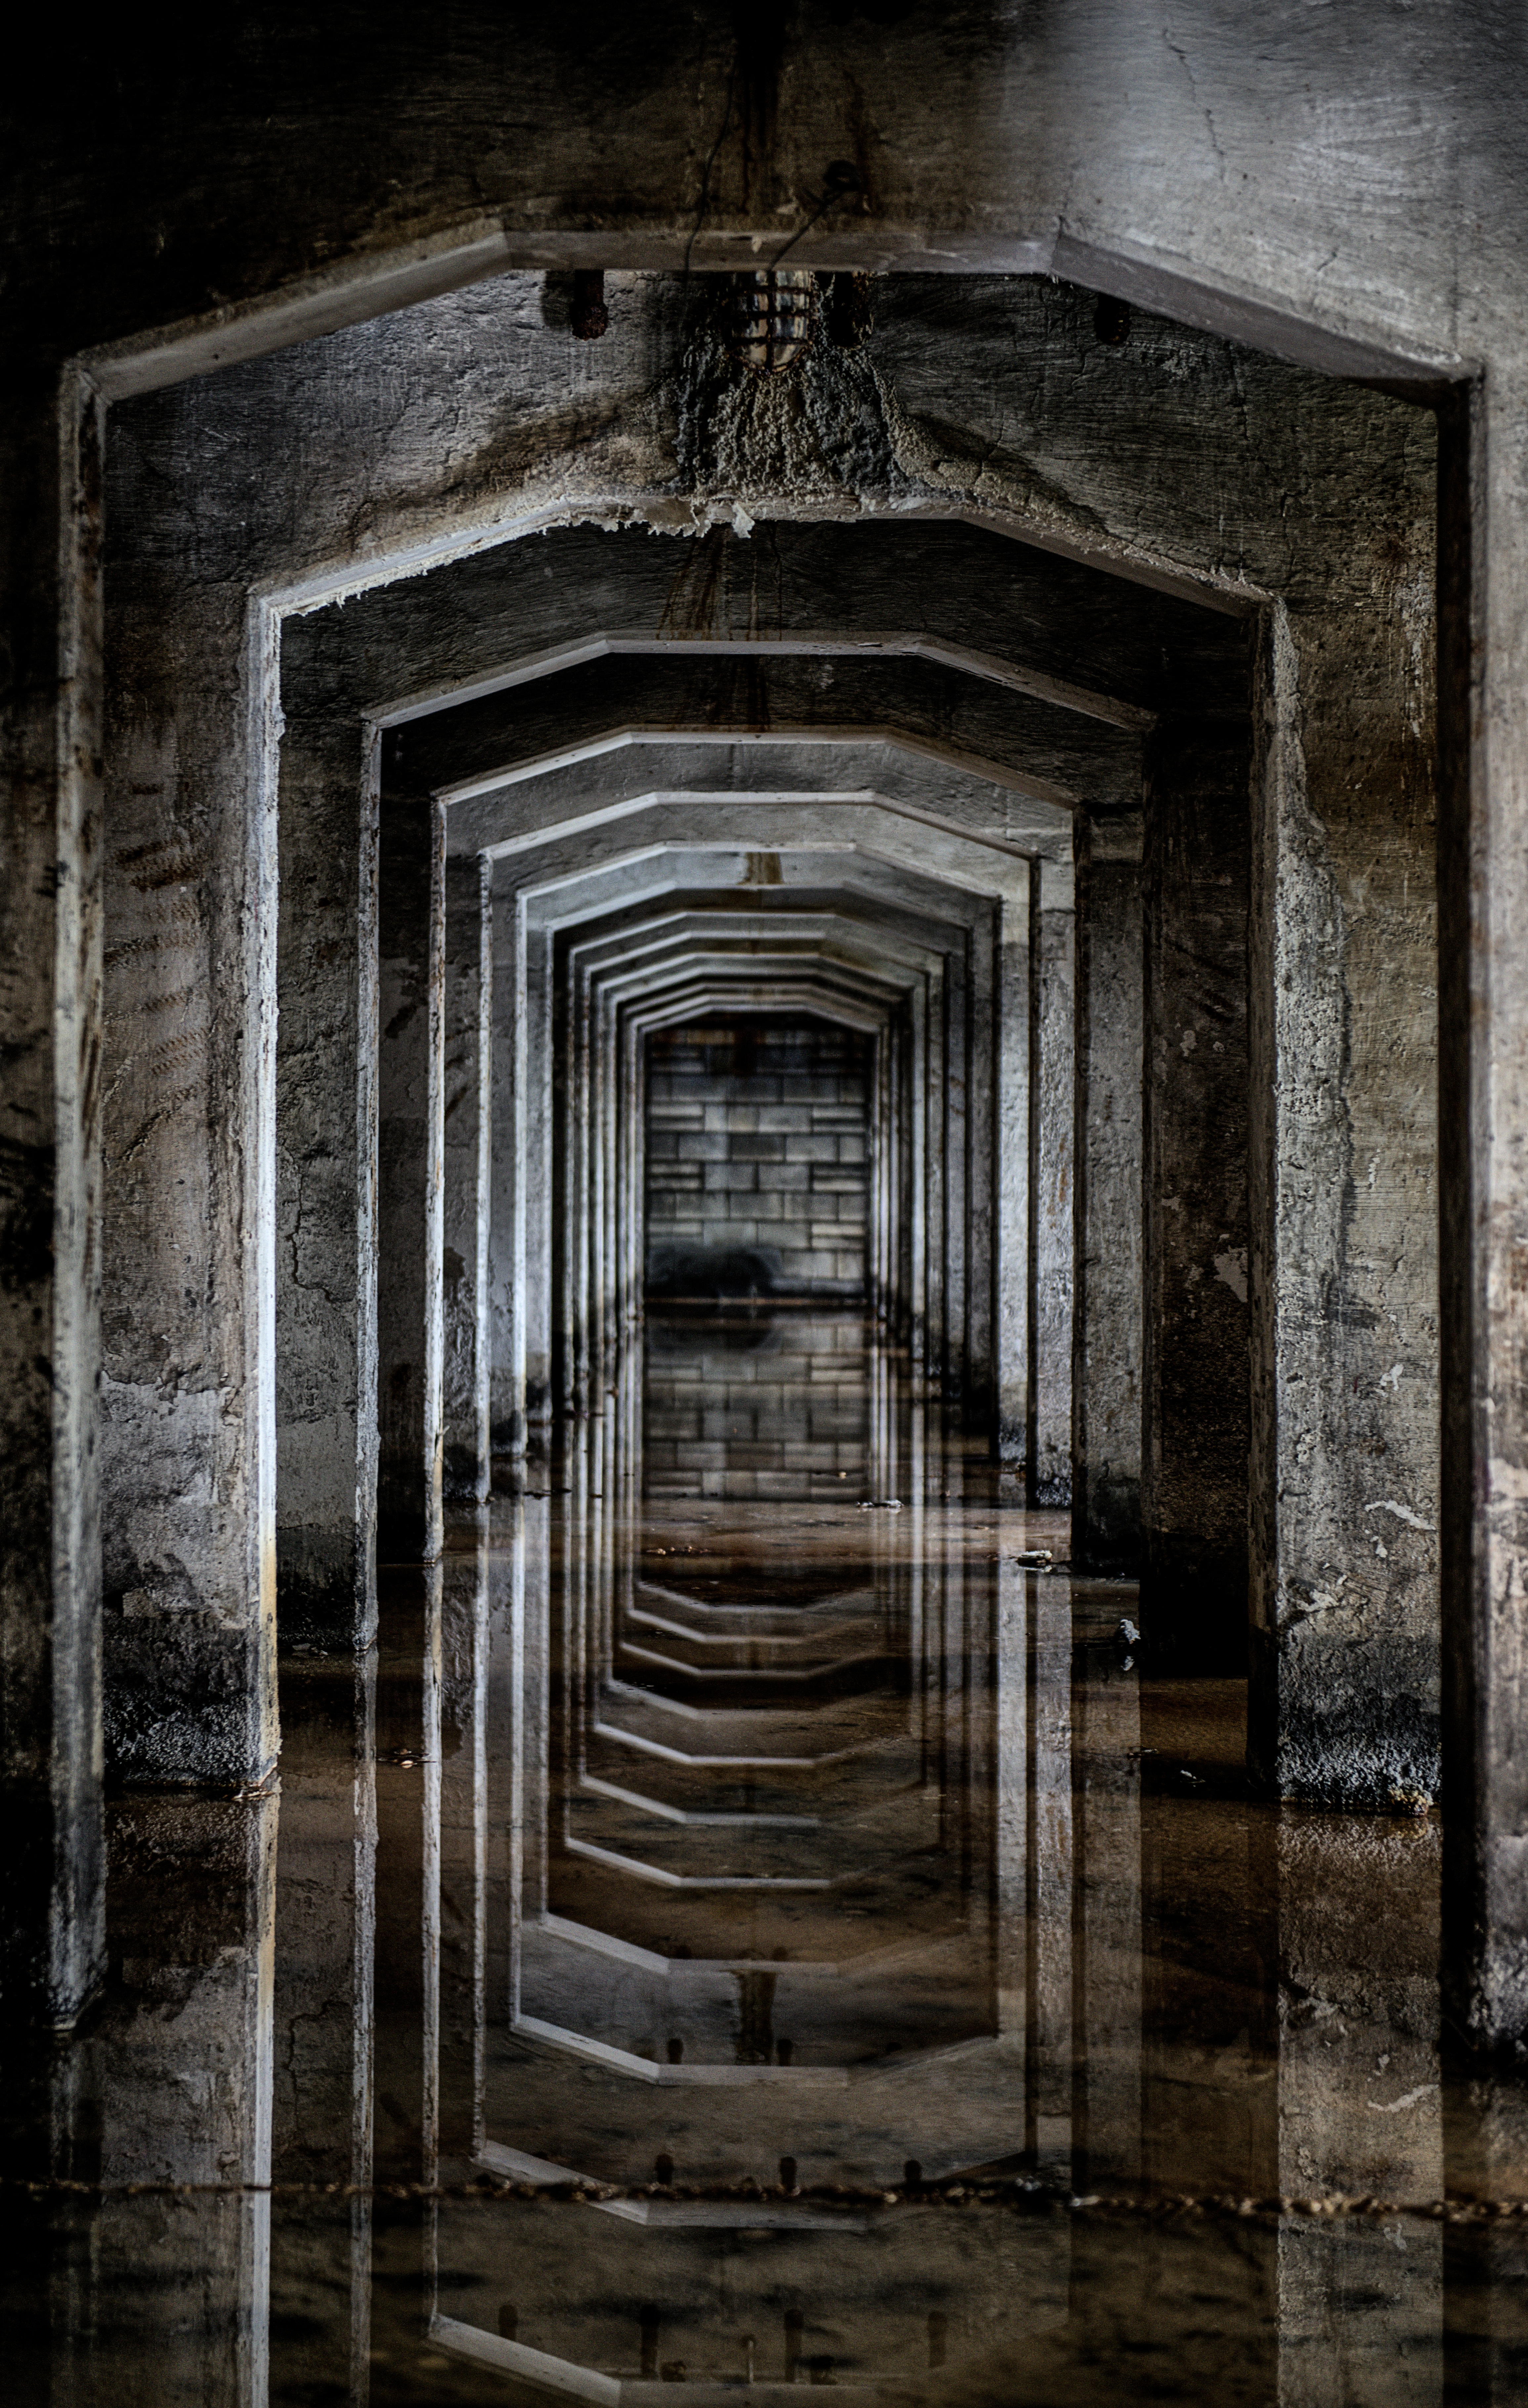
water, light, architecture, structure, wood, texture, window, perspective, wall, arch, reflection, pillar, column, brown, darkness, monochrome, door, temple, ruins, symmetry, ancient history